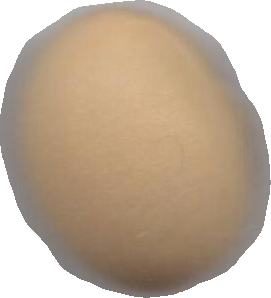
Variety: Grobogan